1997 Hungarian Grand Prix

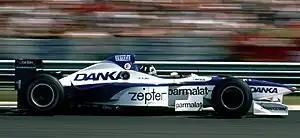
Damon Hill led most of the race in the Arrows Yamaha

Hill made a strong start from his third position, overtaking Villeneuve, and he then caught race leader Schumacher on lap 6. Schumacher had to use a spare car for the race and soon struggled with the pace all the race long. By then, both drivers had pulled away from the rest of the field. On lap 11, Hill overtook Schumacher, and would eventually be leading the race by over 35 seconds from Villeneuve.